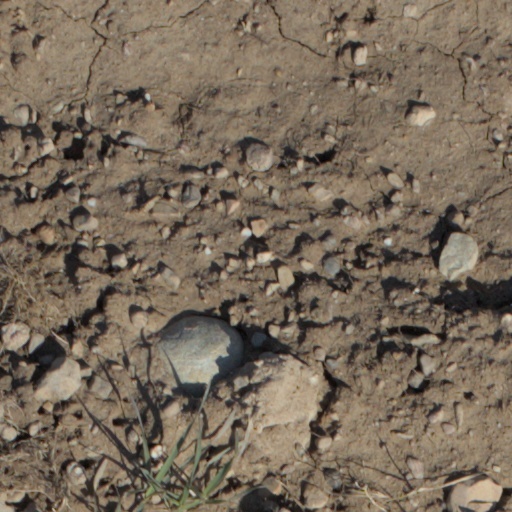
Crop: wheat